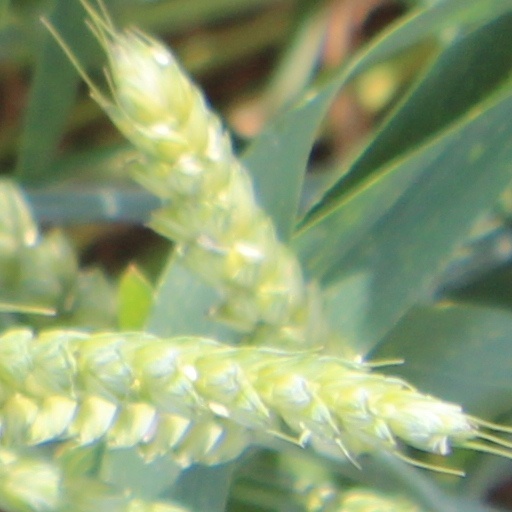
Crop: wheat